Tomorrowland (festival)

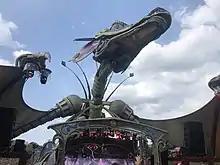
The Rose Garden dragon, 2018

Tomorrowland is held at De Schorre public recreational park in Boom, Belgium, about south of Antwerp and north of Brussels. The recreational area was constructed around a number of disused old clay pits; it is now administered by the province of Antwerp. When not in use as the Tomorrowland venue, the park serves its normal purpose of providing green recreational spaces to the local population.